Anahola, Hawaii

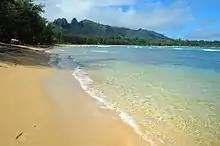
Anahola Bay is a snorkeling and swimming beach with clear pools and a long coral reef. Driving directions in the Kauai Trailblazer guide.

Anahola is located at (22.145049, -159.312969). According to the United States Census Bureau, the CDP has a total area of , of which are land and , or 9.63%, is water.